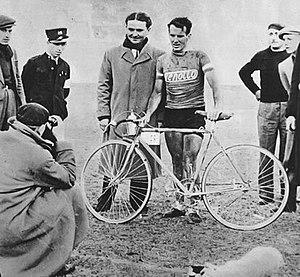
Giuseppe Martano à l'arrivée de Milan-Turin en 1937 (vainqueur de l'épreuve).
Giuseppe Martano est un coureur cycliste italien des années 1930, dont la carrière, interrompue par la Seconde Guerre mondiale s'achève en 1949.
Milan-Turin est une course cycliste sur route italienne, créée en 1876. C'est la plus ancienne course encore organisée. Entre 2005 et 2019, elle fait partie de l'UCI Europe Tour en catégorie 1.HC. En 2020, elle intègre l'UCI ProSeries, le deuxième niveau du cyclisme international.